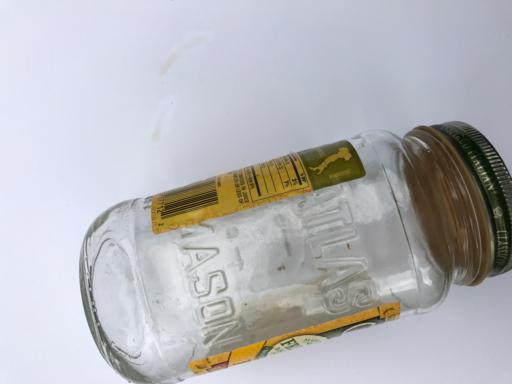
Waste category: glass